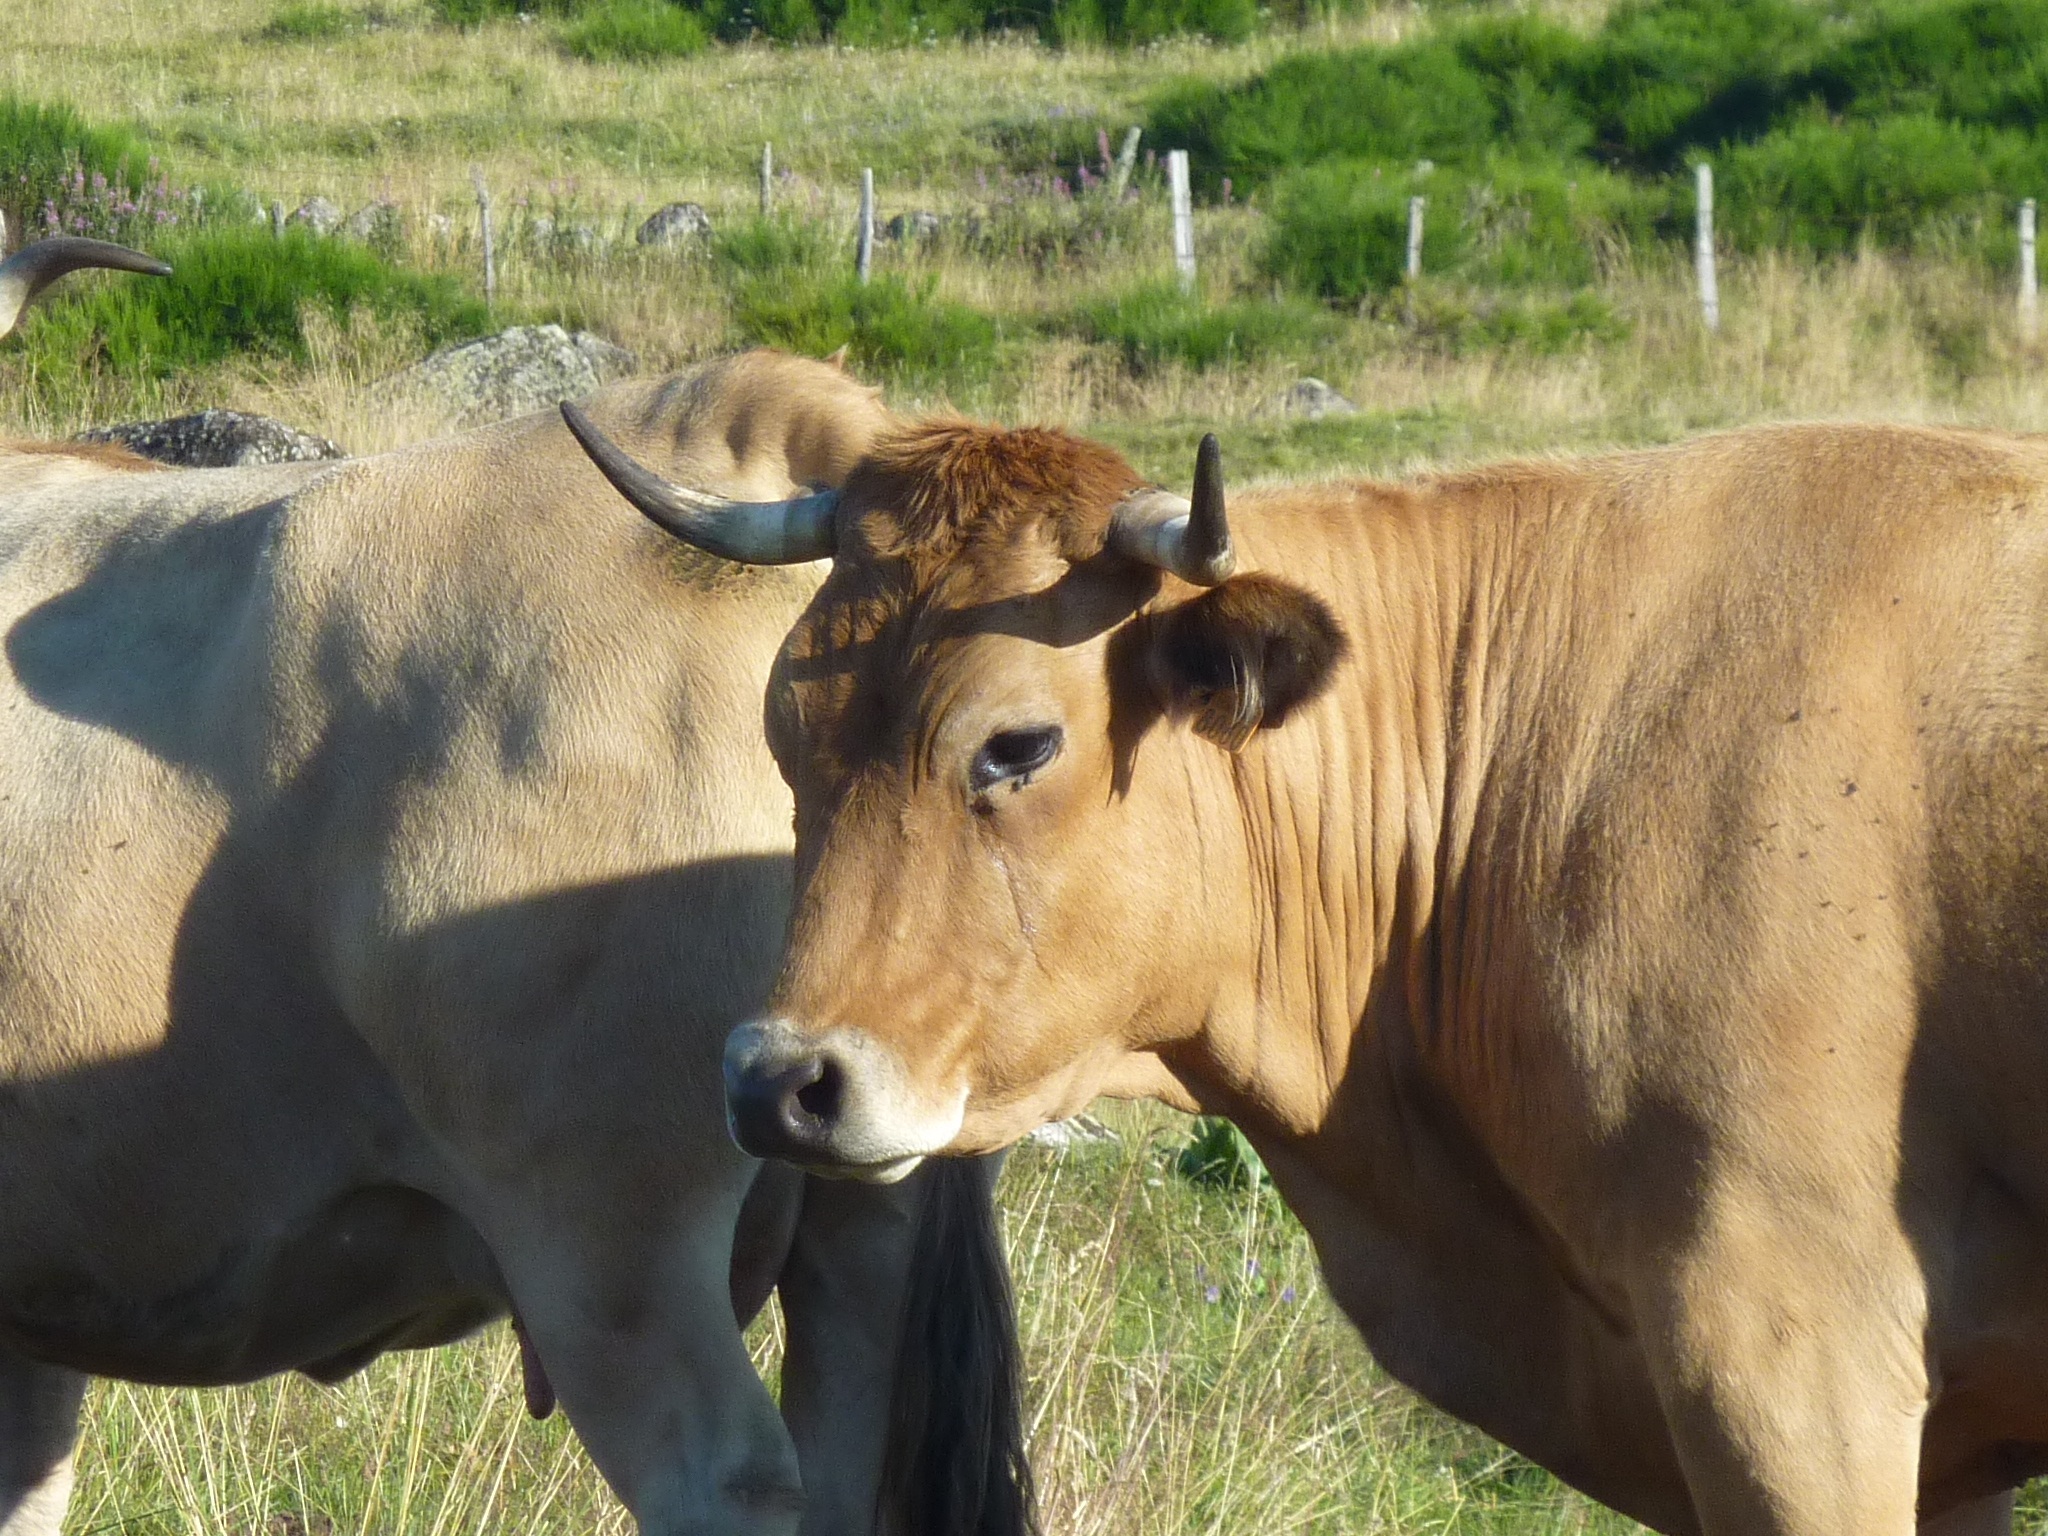
grass, meadow, adventure, wildlife, cow, pasture, grazing, livestock, mammal, fauna, cows, bull, vertebrate, safari, aubrac, breeding, dairy cow, cattle like mammal